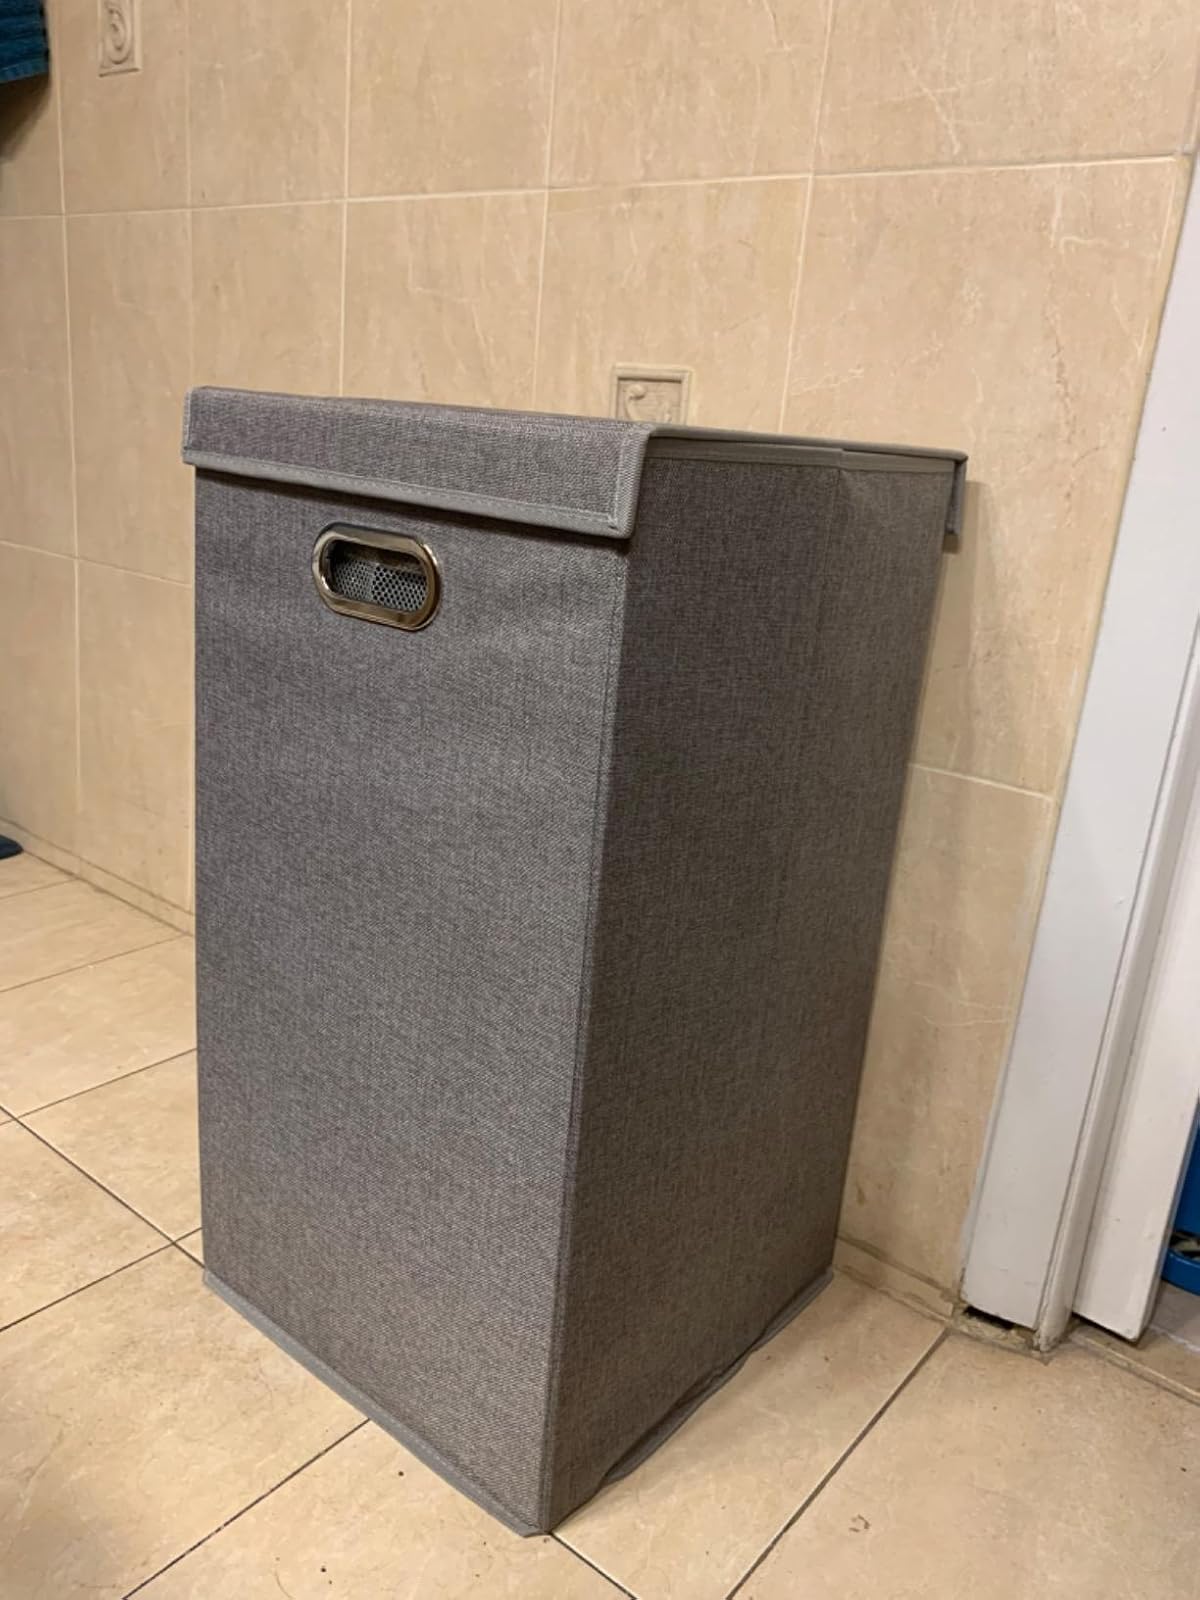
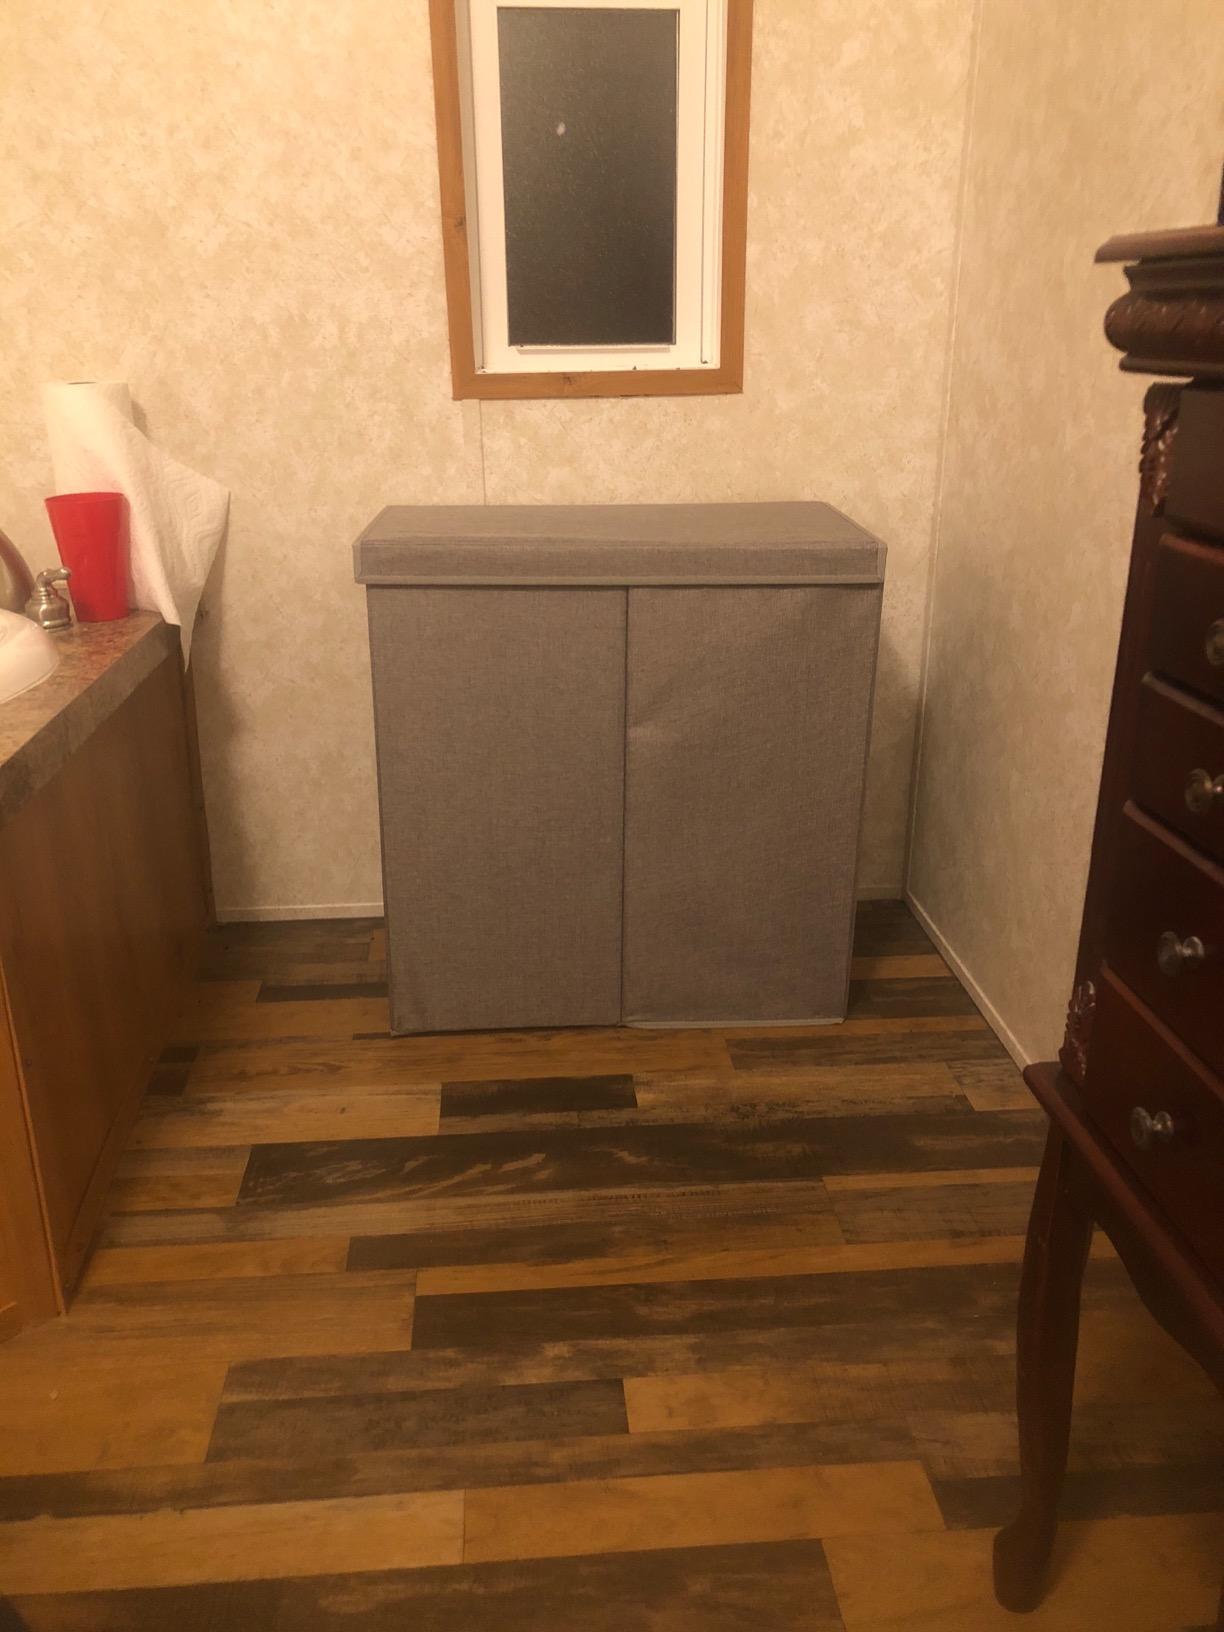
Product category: items_hamper
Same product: no